TK company

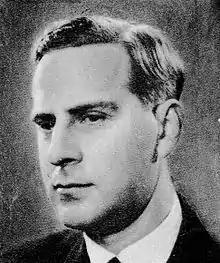
Cinematographer Felix Forsman also worked as a TK photographer.

The TK photographers filmed 88 documentary films about the attack and positional warfare phases of the Continuation War. The life of the civilian people at home was also photographed. News reports of the Defence Forces showed areas conquered during the advance to the east in 1941.